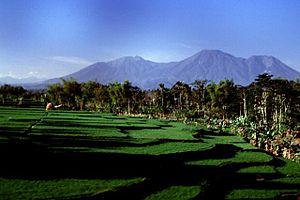
Le Butak est un volcan dans l'est de l'île de Java en Indonésie. Il jouxte le mont Kawi. On ne lui connaît pas d'éruption à date historique.
Le Kawi est un volcan dans l'est de l'île de Java en Indonésie. Il jouxte le mont Butak. On ne lui connaît pas d'éruption à date historique.